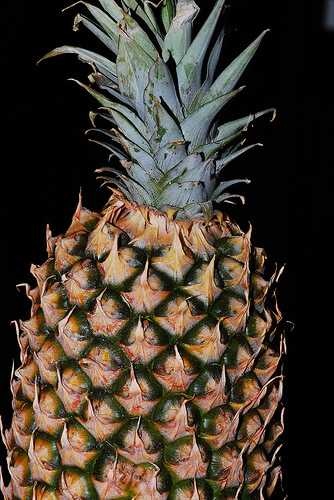
Label: Pineapple